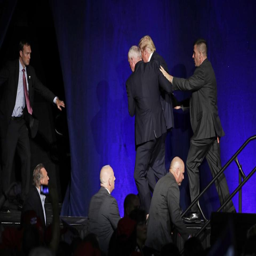
members rush politician off the stage at a campaign rally .